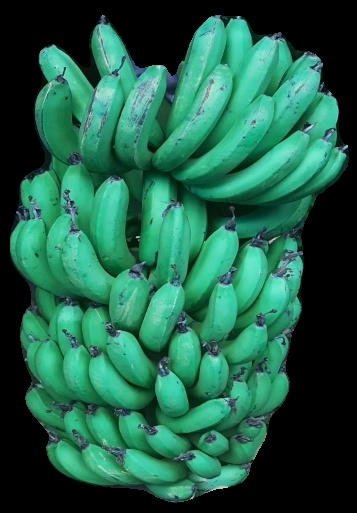
Variety: pachbale
Grade: grade1